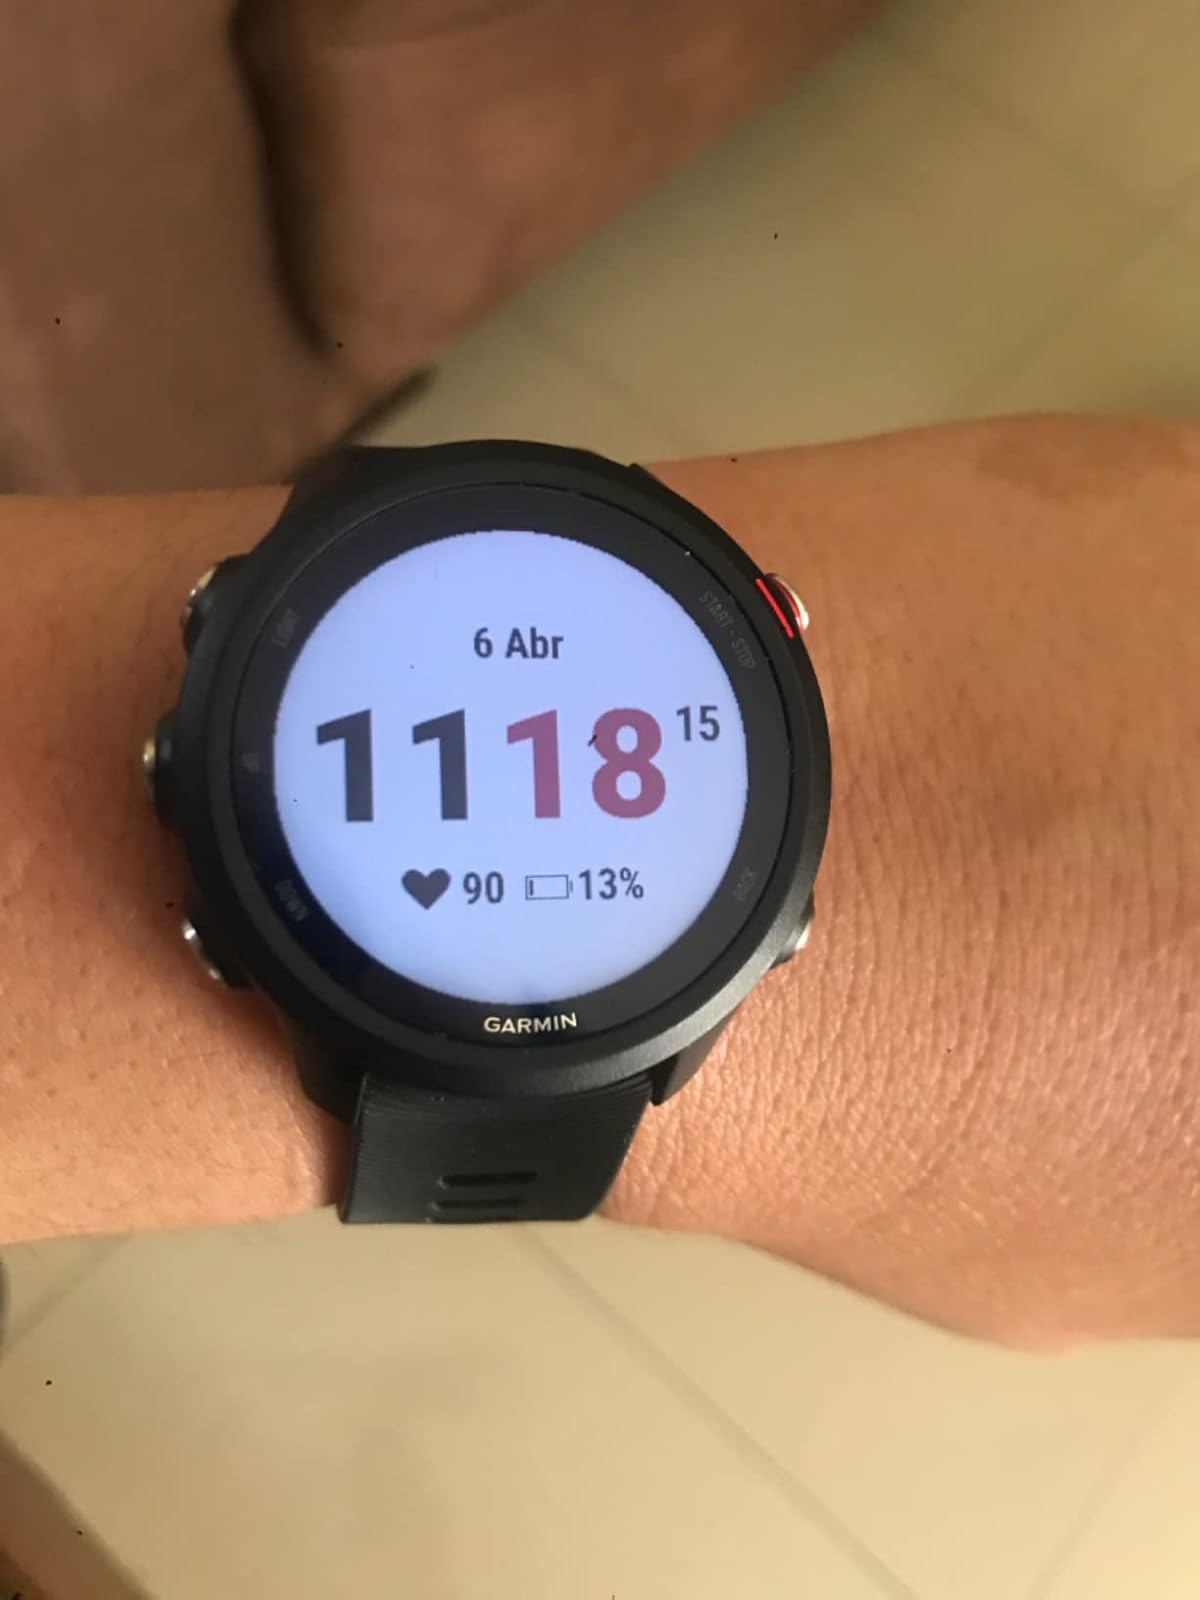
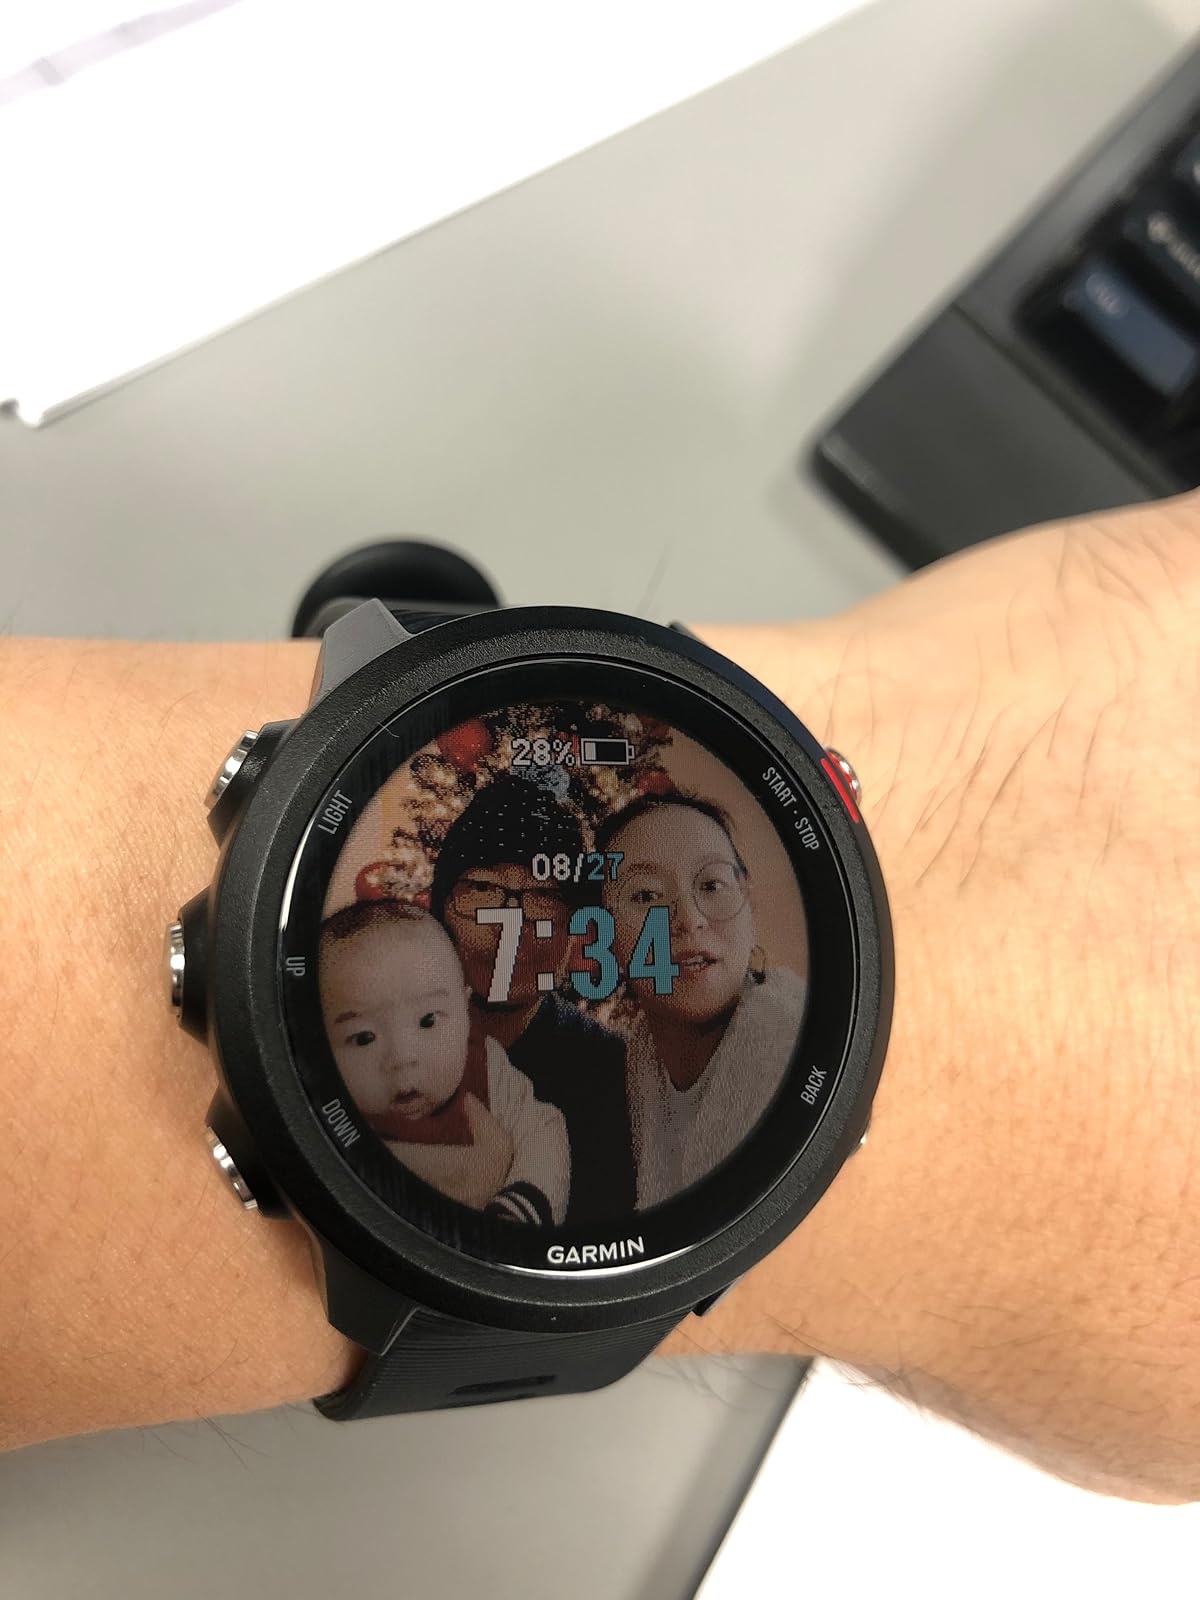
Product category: smartwatch
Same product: yes